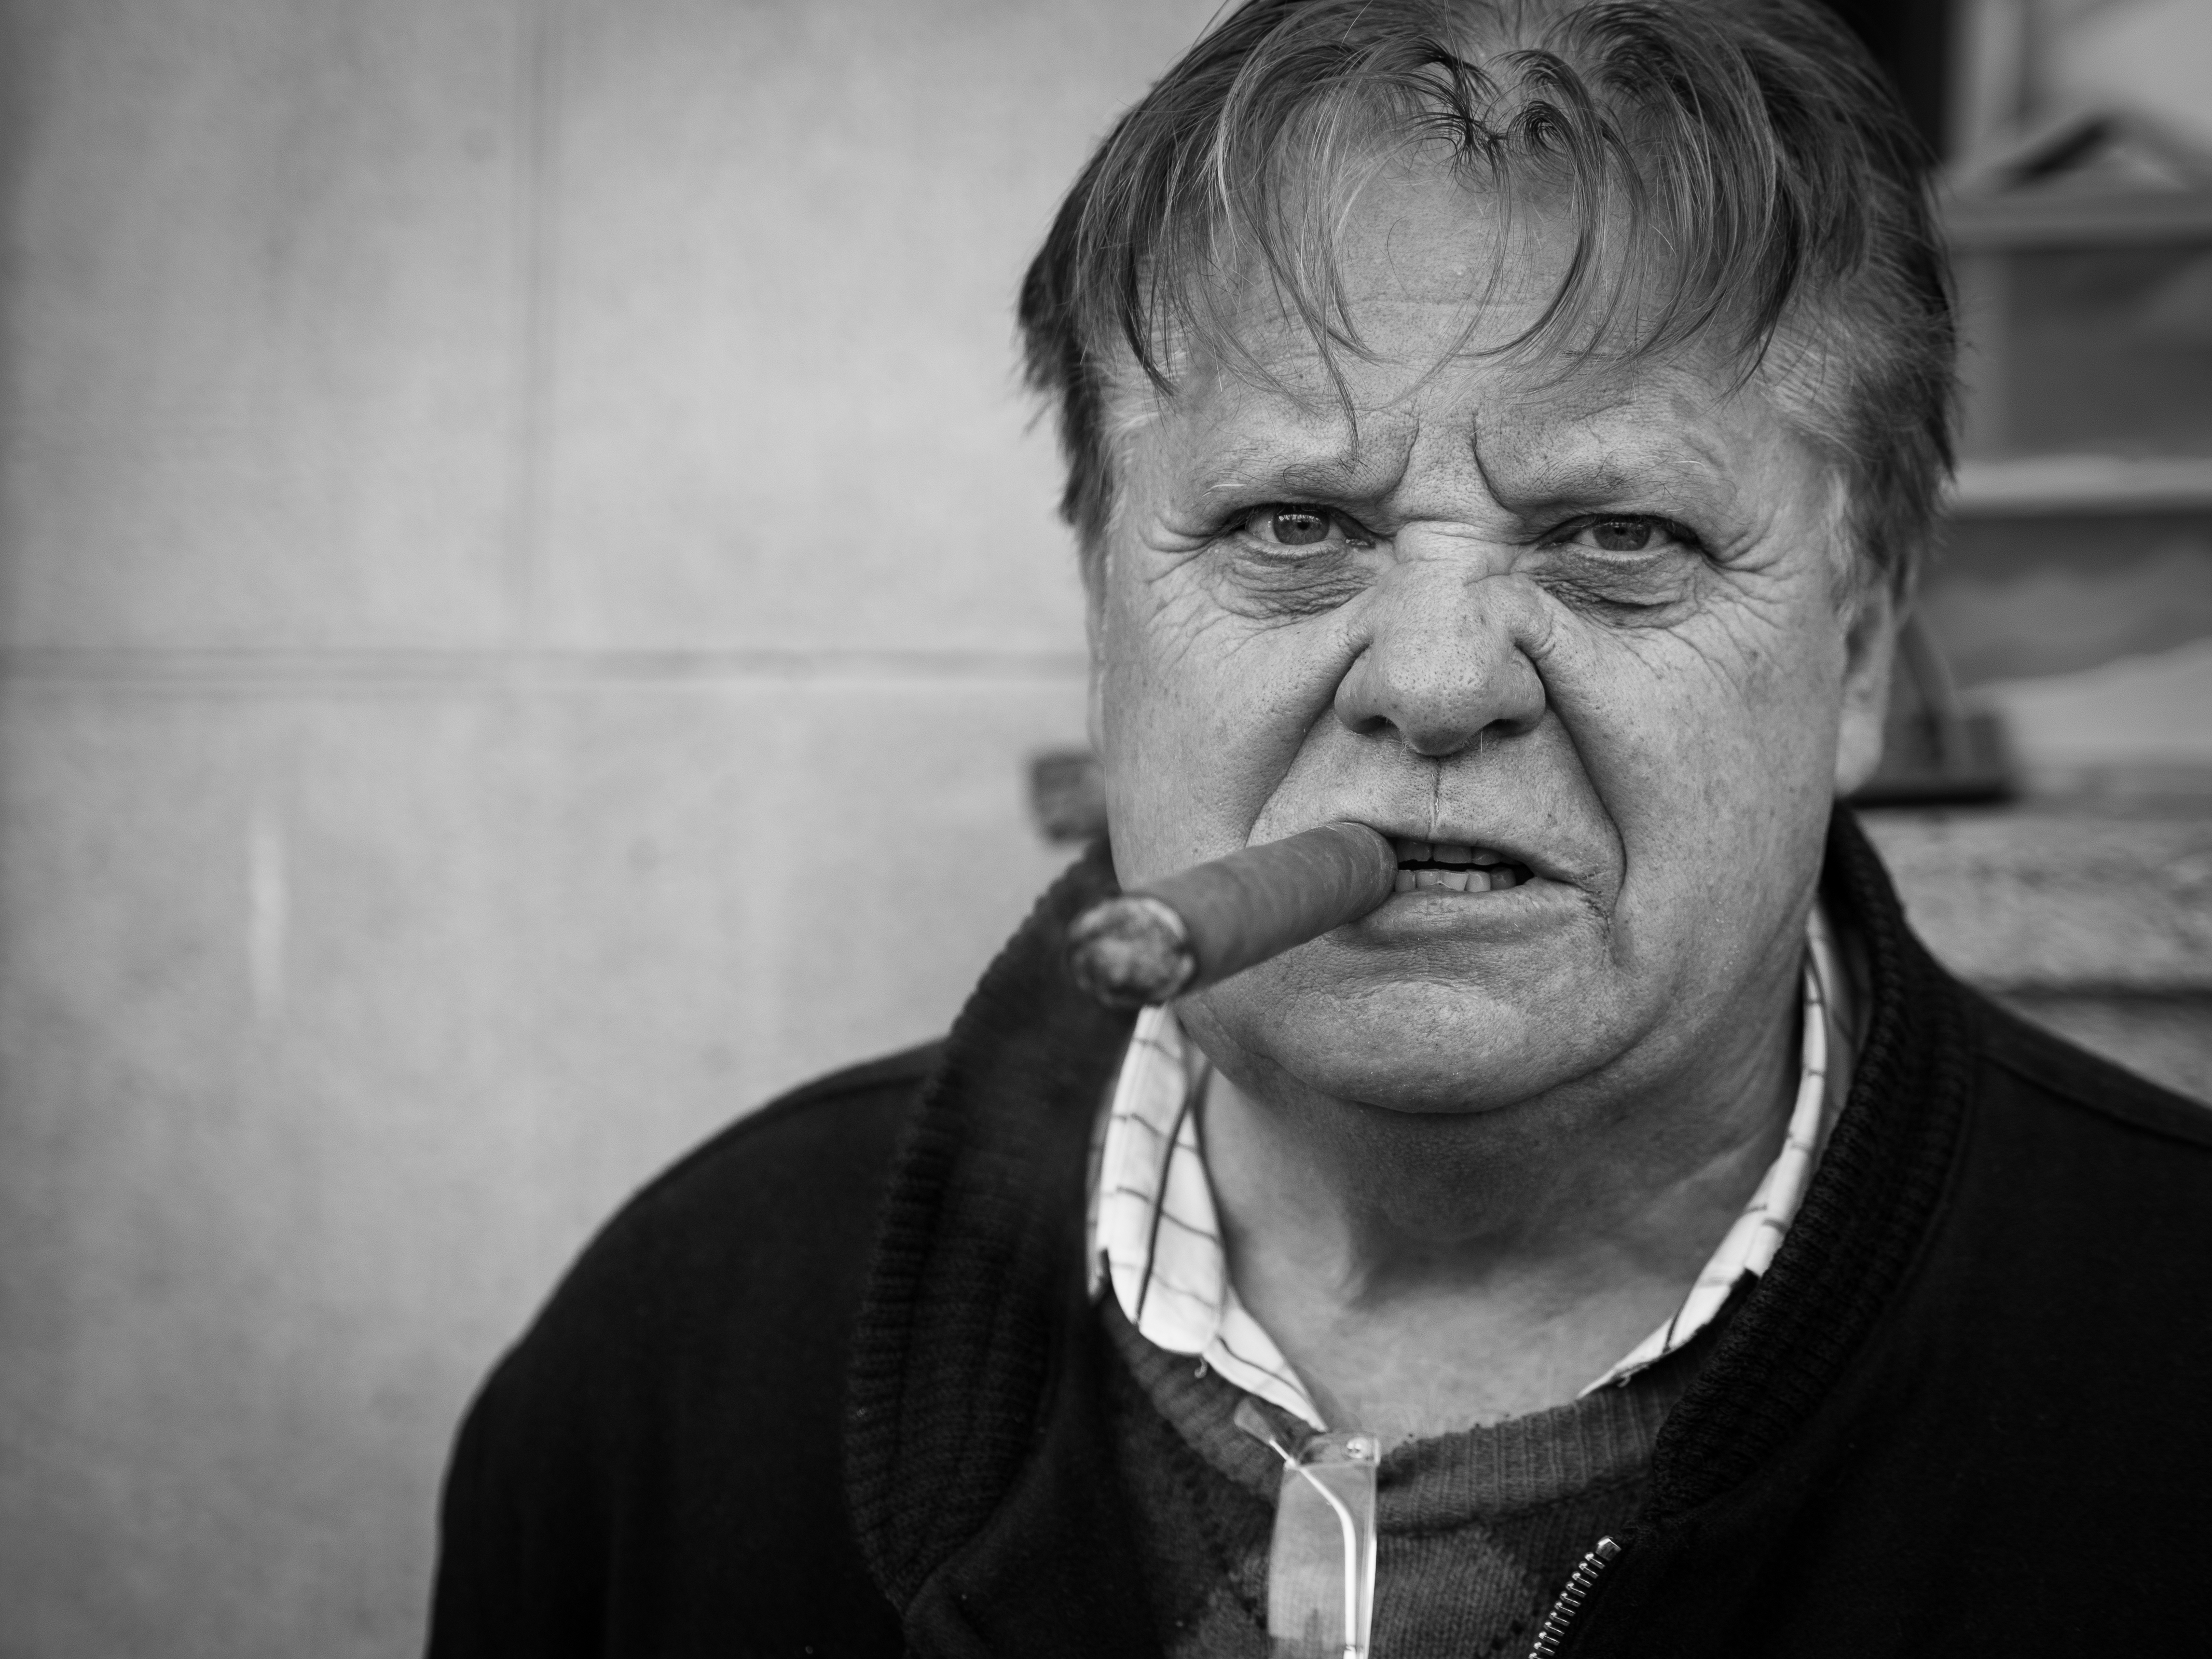
man, person, black and white, white, street, photography, ebook, portrait, training, black, monochrome, streetphotography, flickr, face, thomas, video, olympus, luzern, omd, fuji, leica, monochrom, leuthard, hcb, thomasleuthard, monochrome photography, facial hair